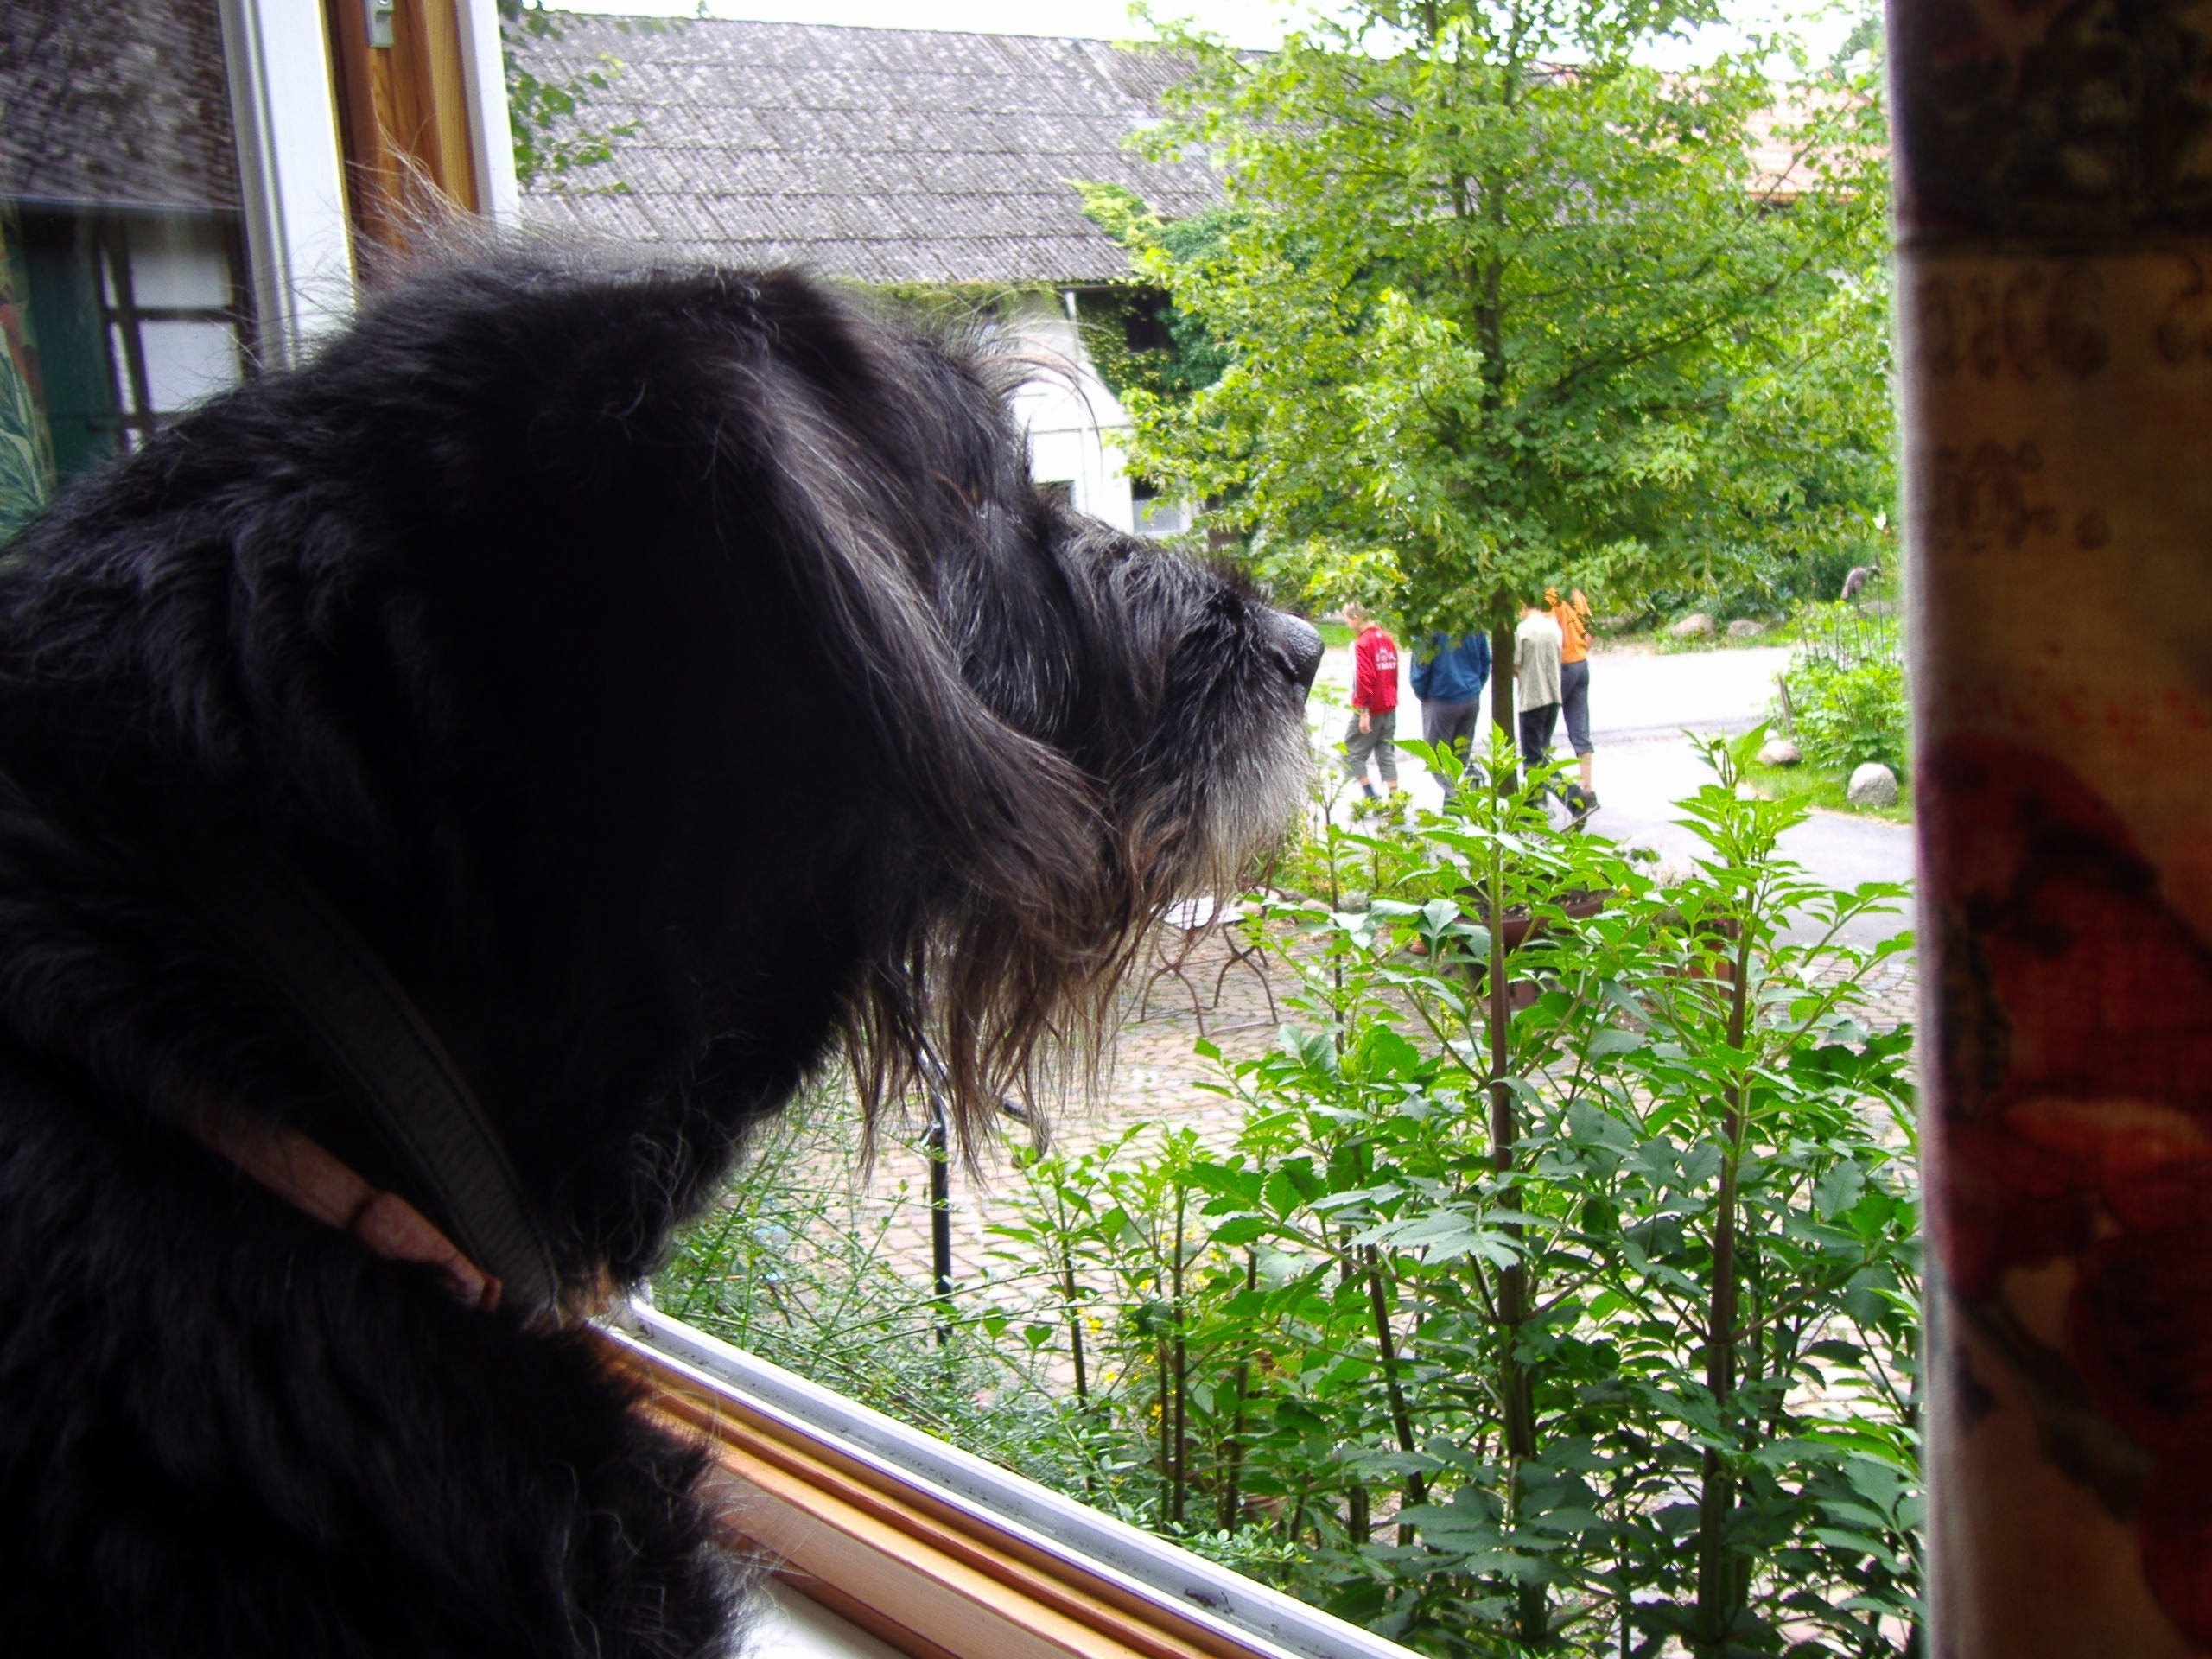
dog, outlook, window views, dog like mammal